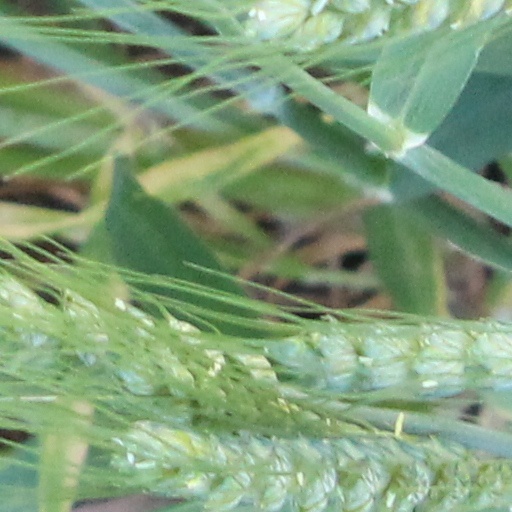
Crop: wheat